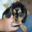
Label: dog